Tongo Tongo ambush

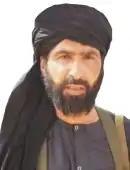
Adnan Abu Walid al-Sahrawi, the leader of the Islamic State in the Greater Sahara

On 12 January 2018, the ISGS claimed responsibility for the attack after a long delay. In a statement attributed to Adnan Abu Walid al-Sahrawi, the group said, "We declare our responsibility for the attack on the US commandos last October in the Tongo Tongo region of Niger".